Indulis Bikše

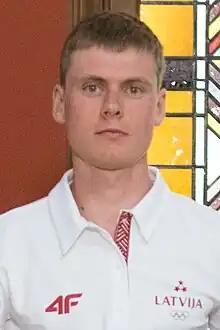
Bikše in 2018

Indulis Bikše (born 15 September 1995) is a cross-country skier from Madona, Latvia. He started skiing at three and his father is also a skier. Indulis Bikše competed for Latvia at the 2018 Winter Olympics.